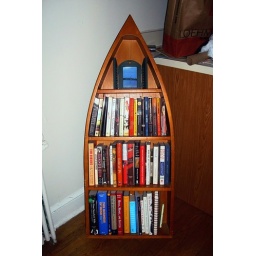
Purchased on Craigslist this weekend (2 of em!) to augment the lake house out here in the Palisades.